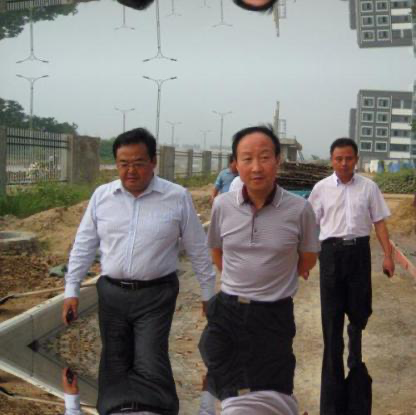
Objects in the image:
label: head
label: head
label: head
label: head
label: head